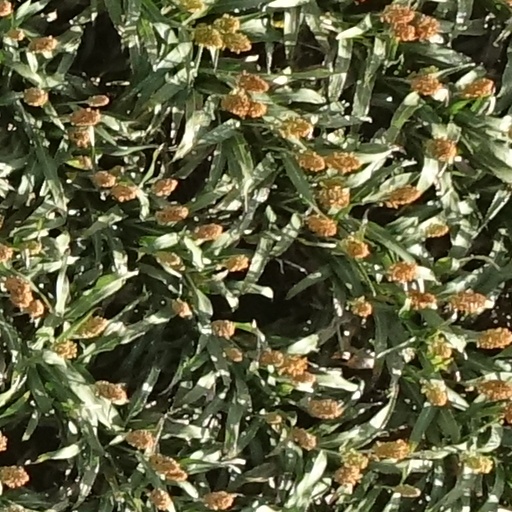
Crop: sorghum